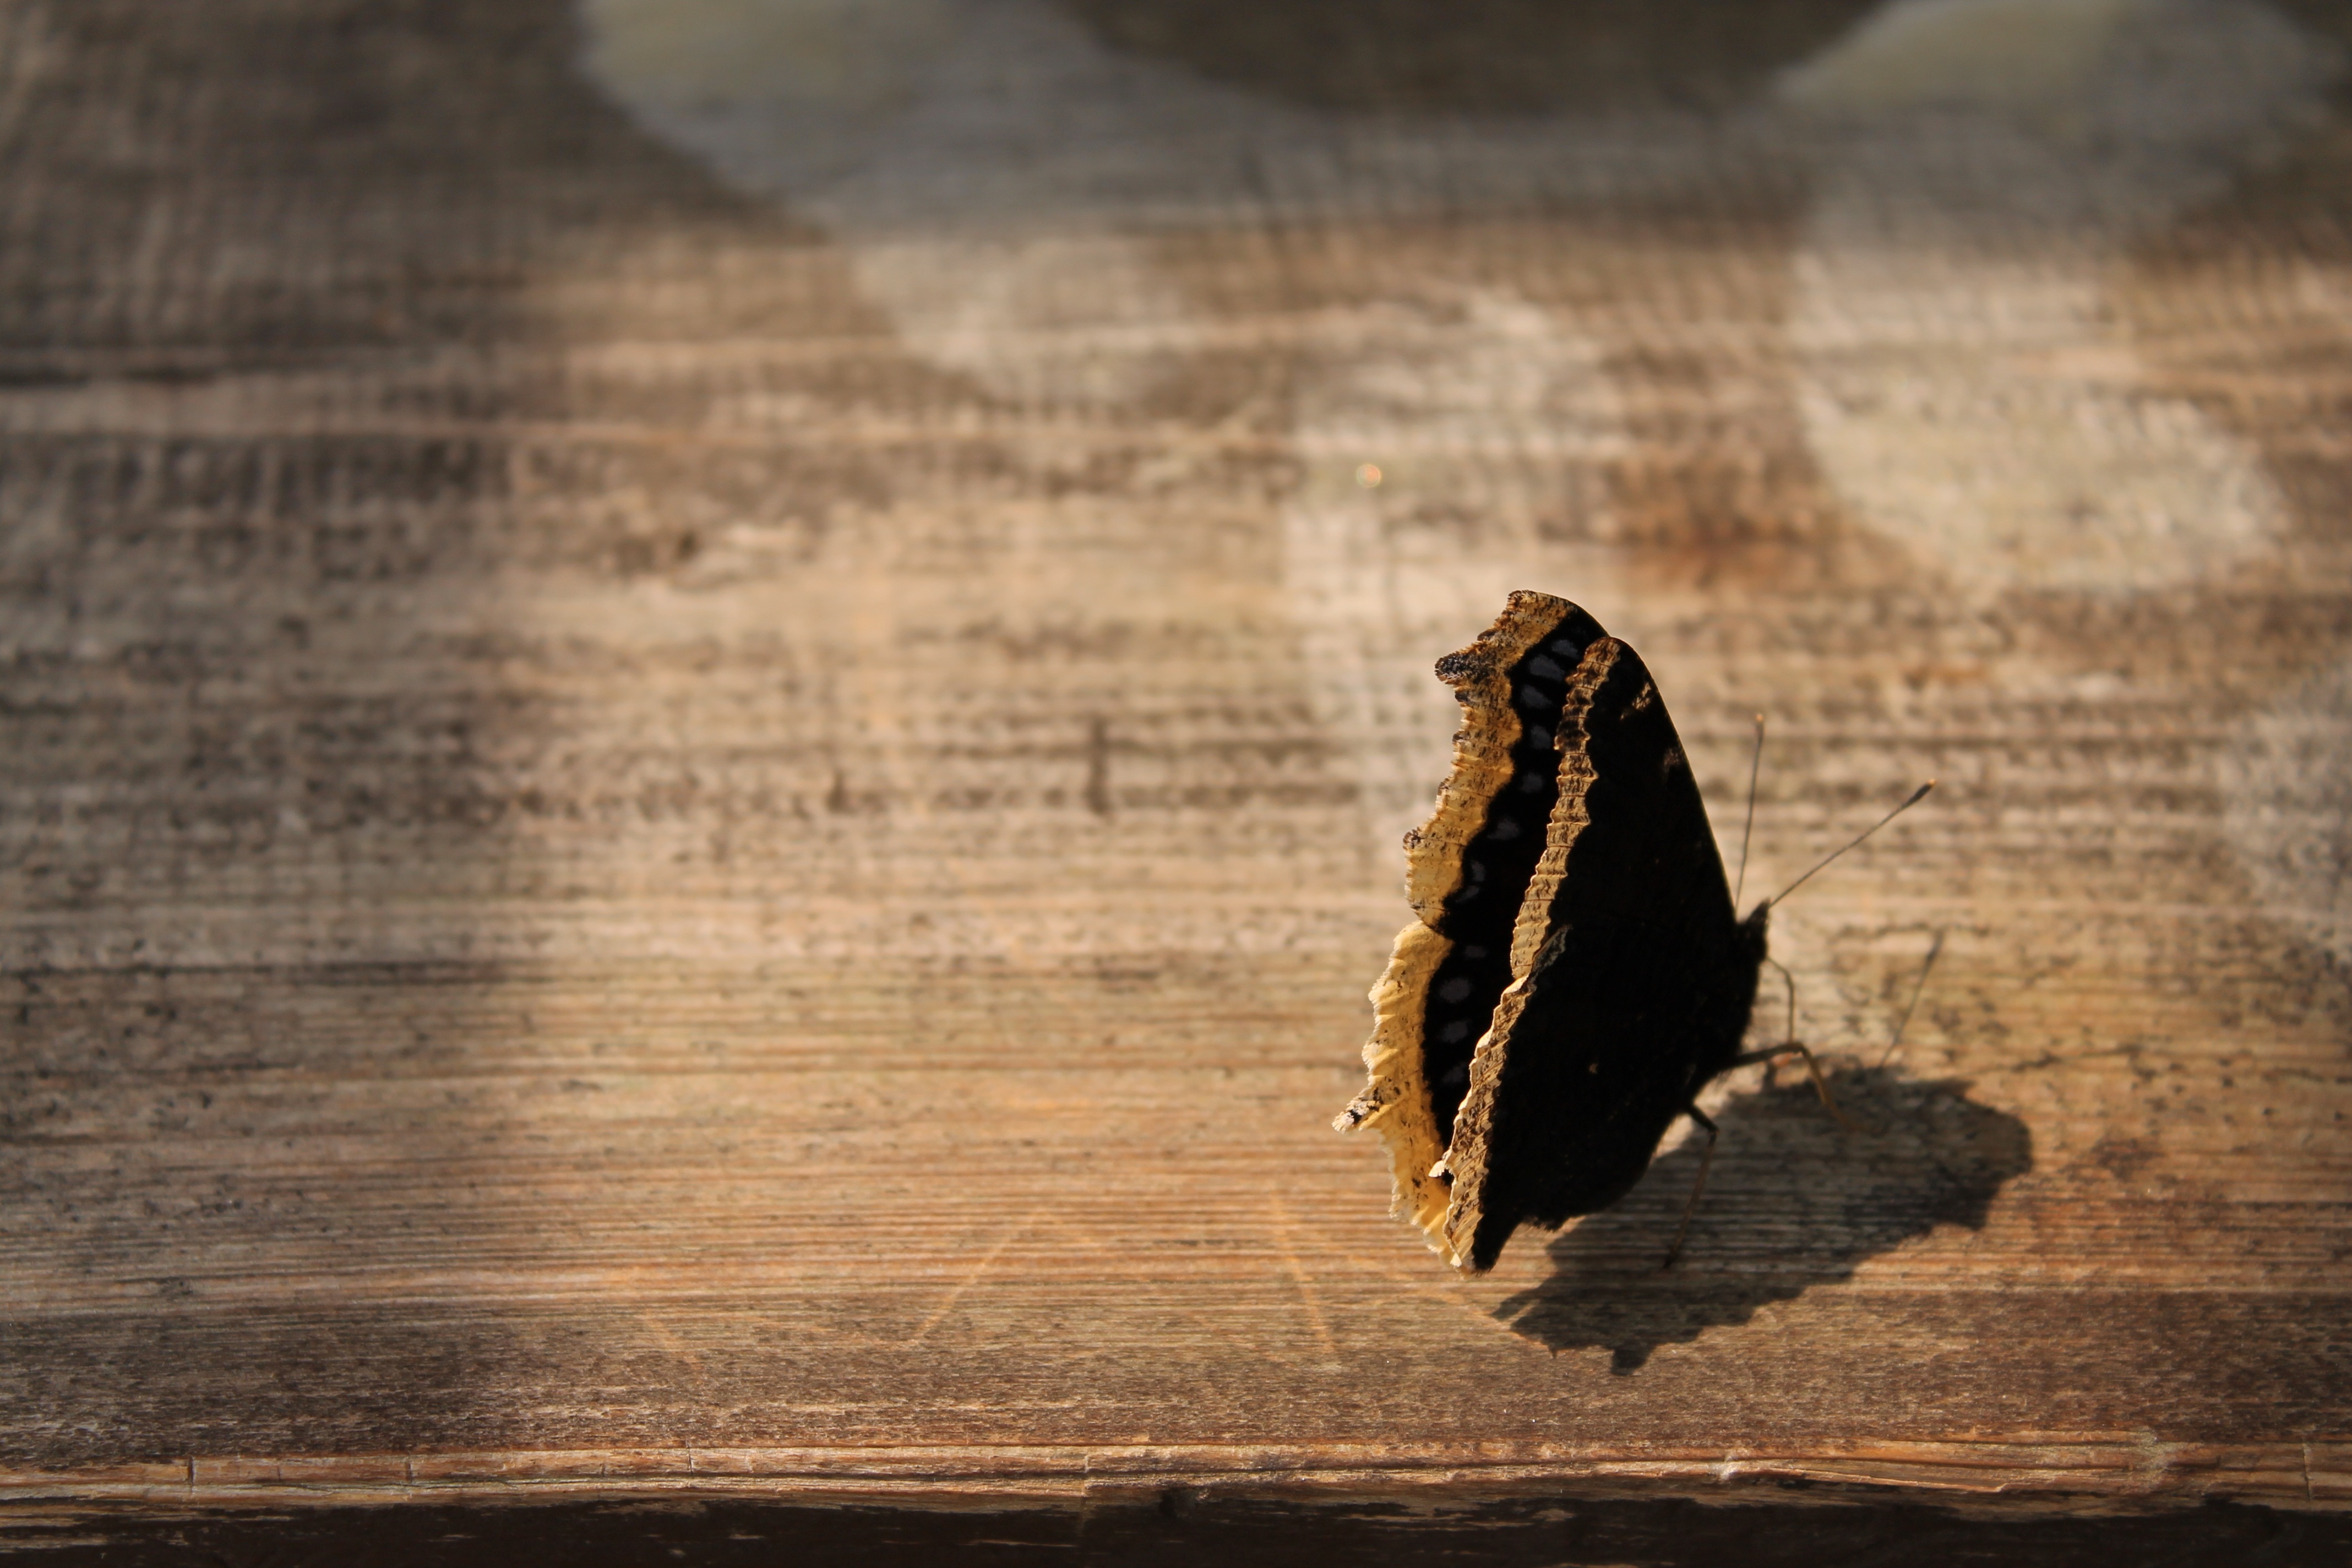
hand, nature, bird, wing, wood, leaf, animal, summer, insect, butterfly, fauna, close up, stage, czech republic, swallowtail, macro photography